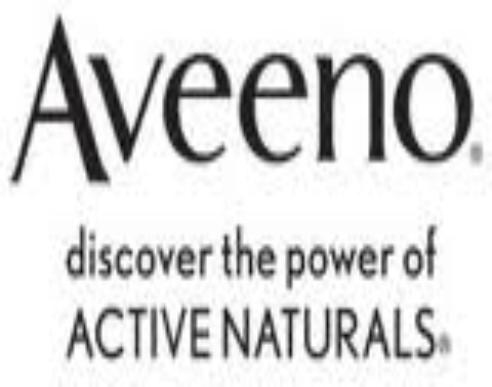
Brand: Aveeno
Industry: Necessities